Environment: lab
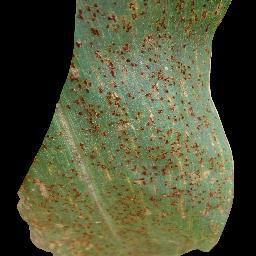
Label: common_rust